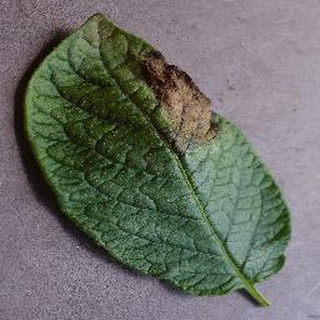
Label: potato_late_blight